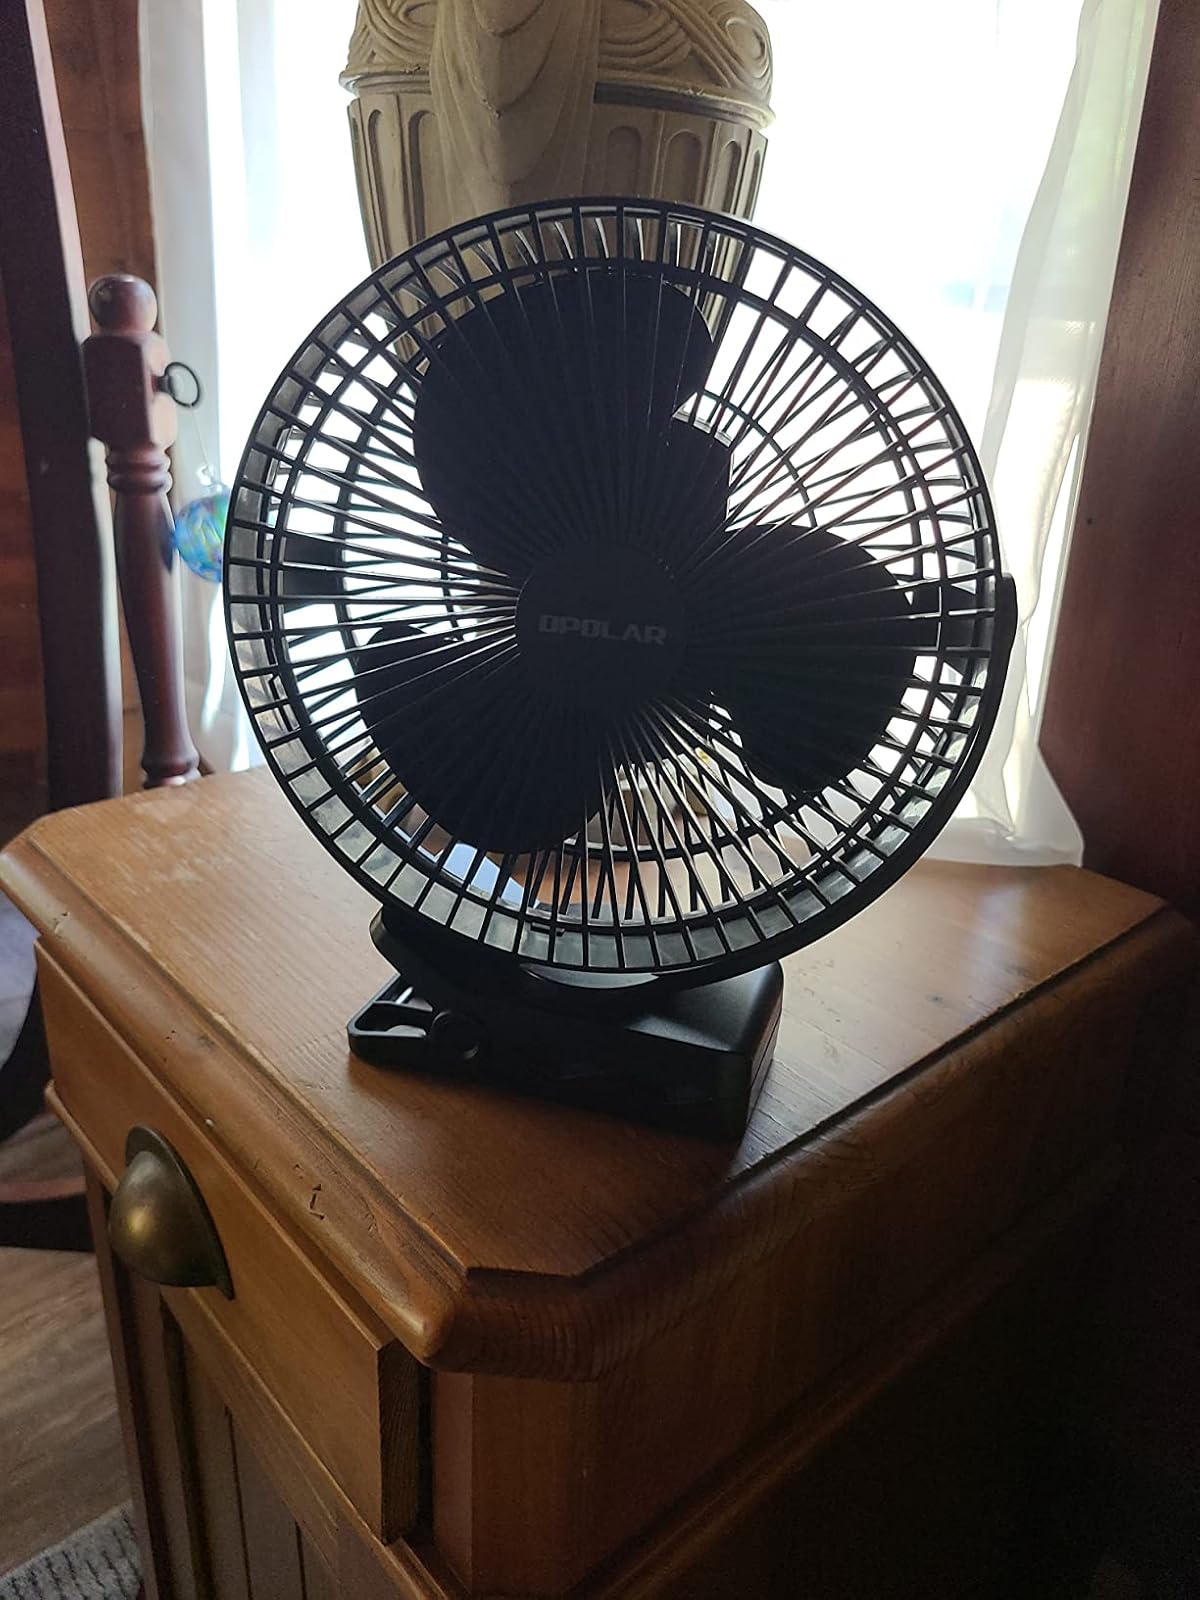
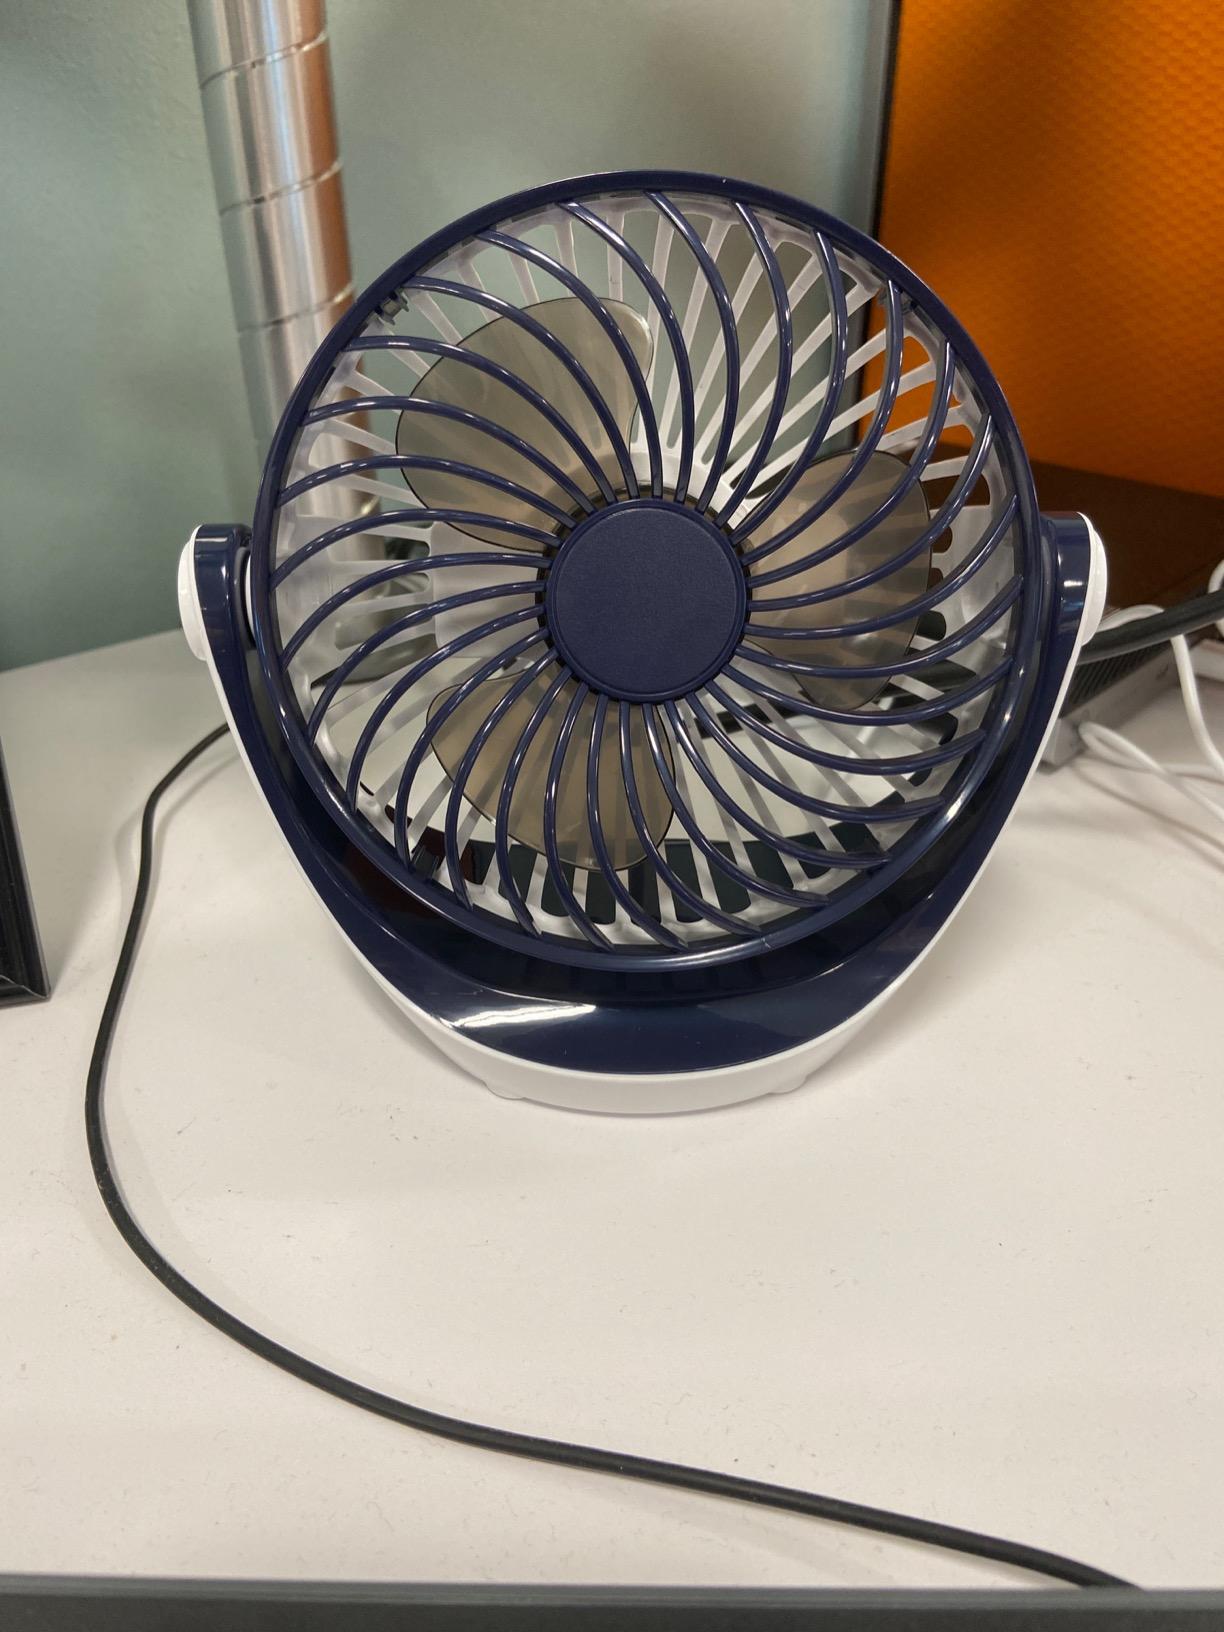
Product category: fan
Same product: no